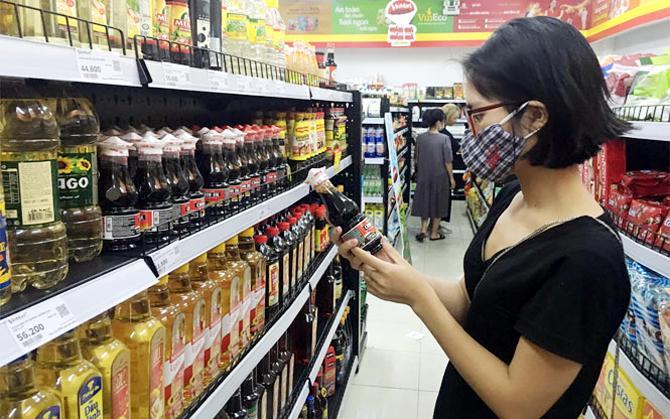
ở trên tay của người phụ nữ có sự xuất hiện của một cái chai